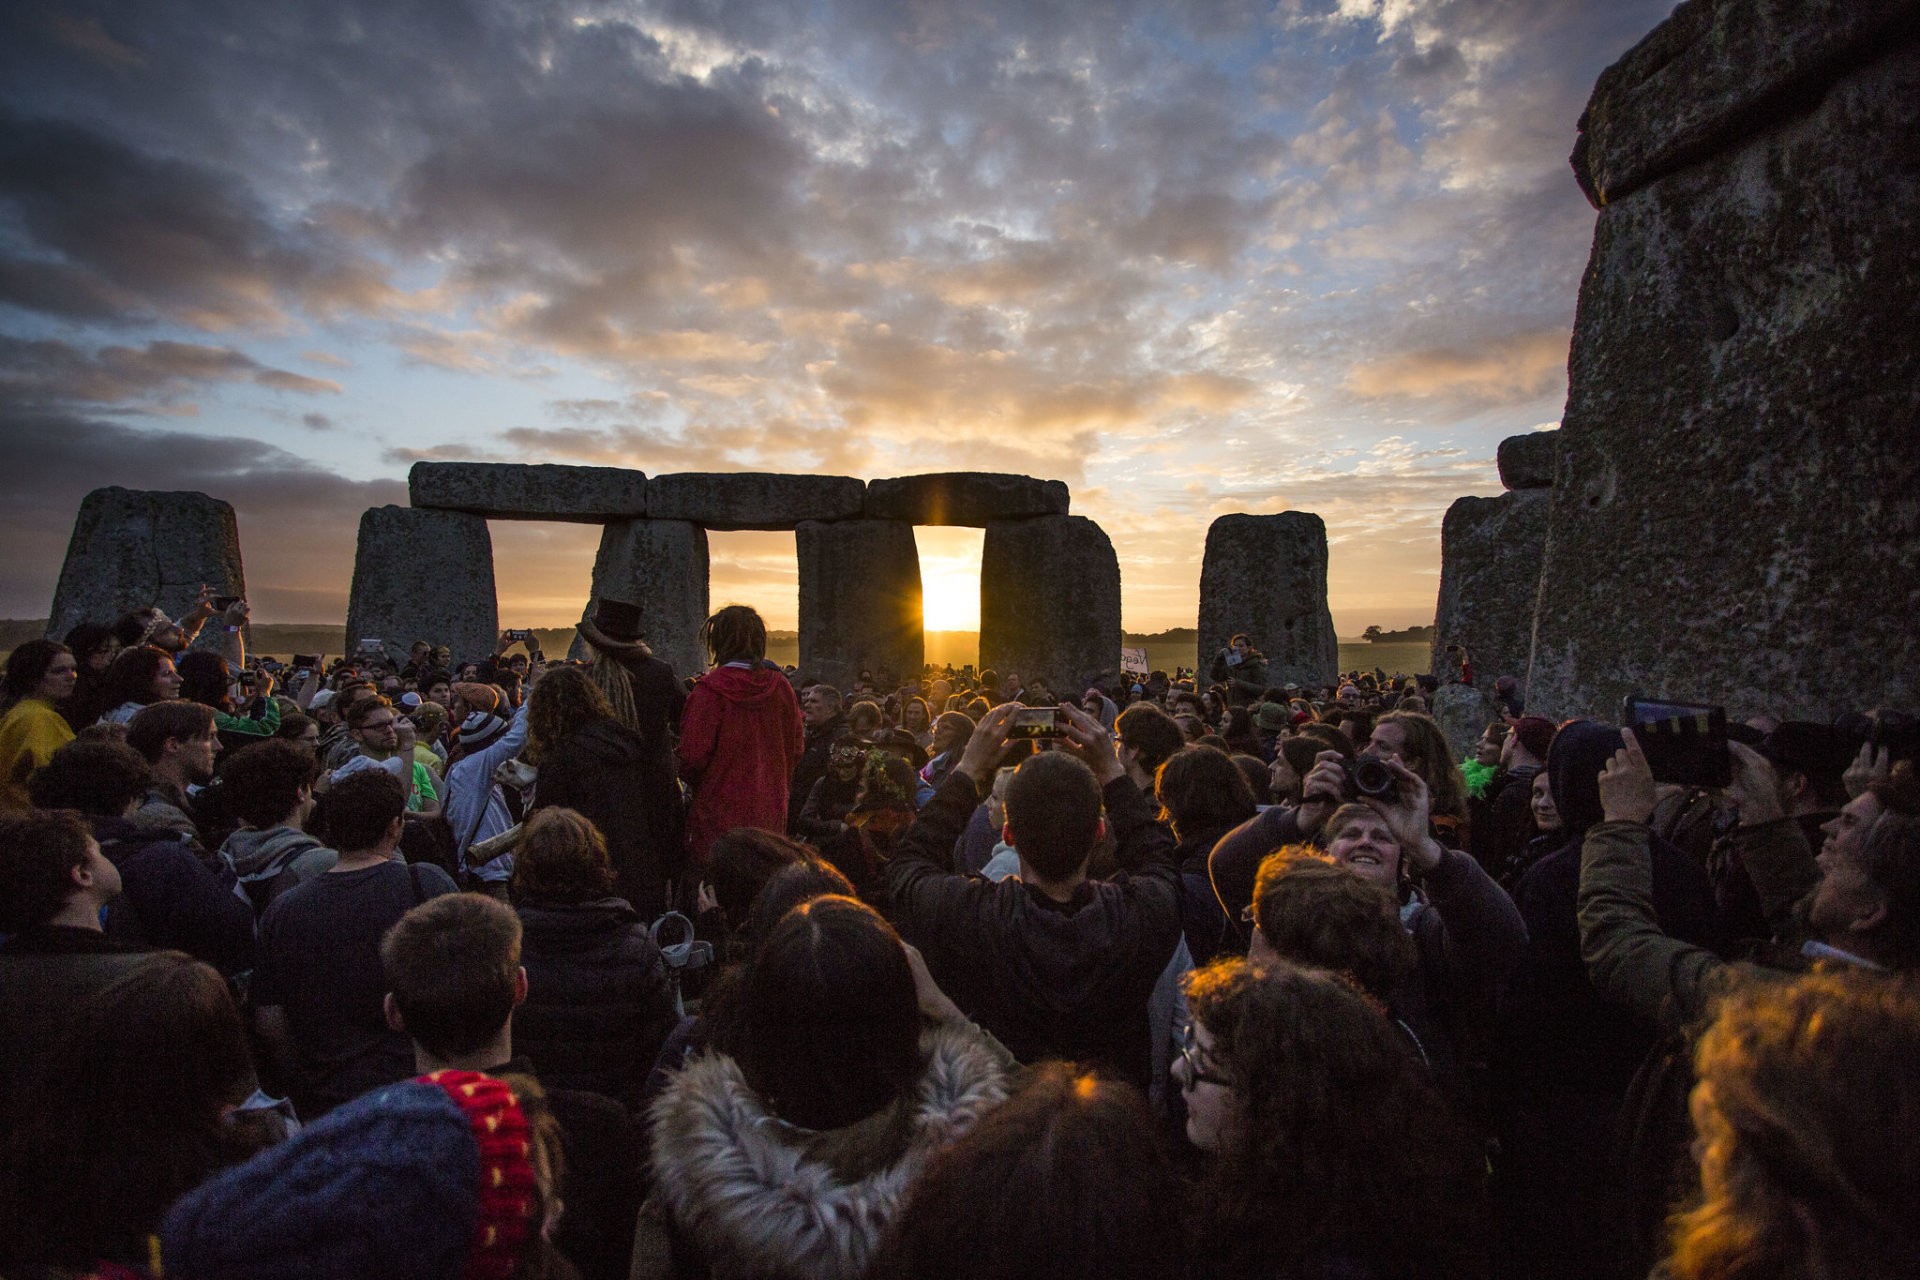
Landmark: Stonehenge